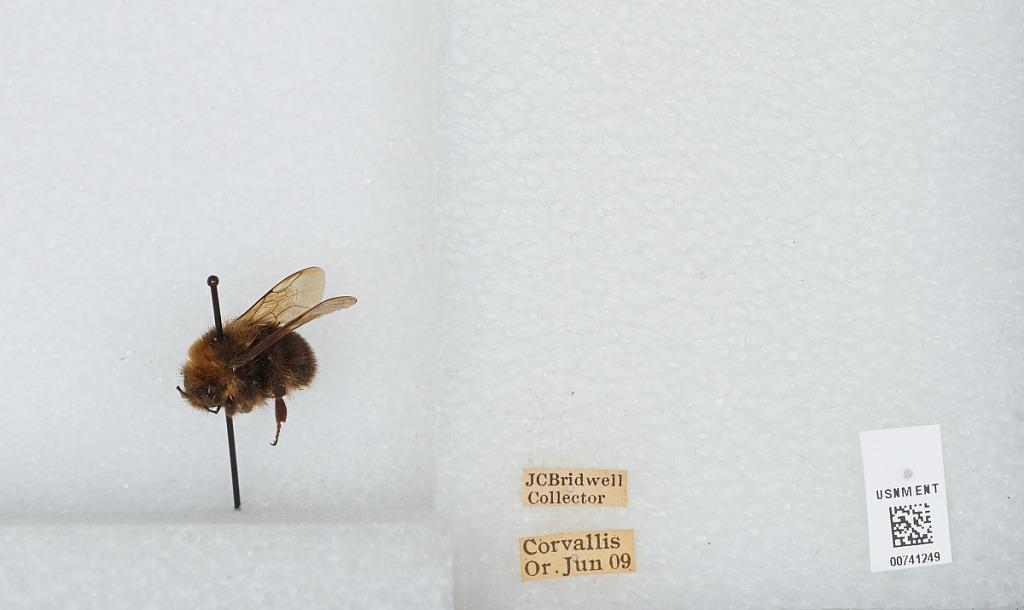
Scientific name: Bombus (Bombus) occidentalis Greene
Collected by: J. Bridwell
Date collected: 1909-6-1
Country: United States
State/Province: Oregon
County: Benton
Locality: Corvallis
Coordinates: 44.57, -123.28